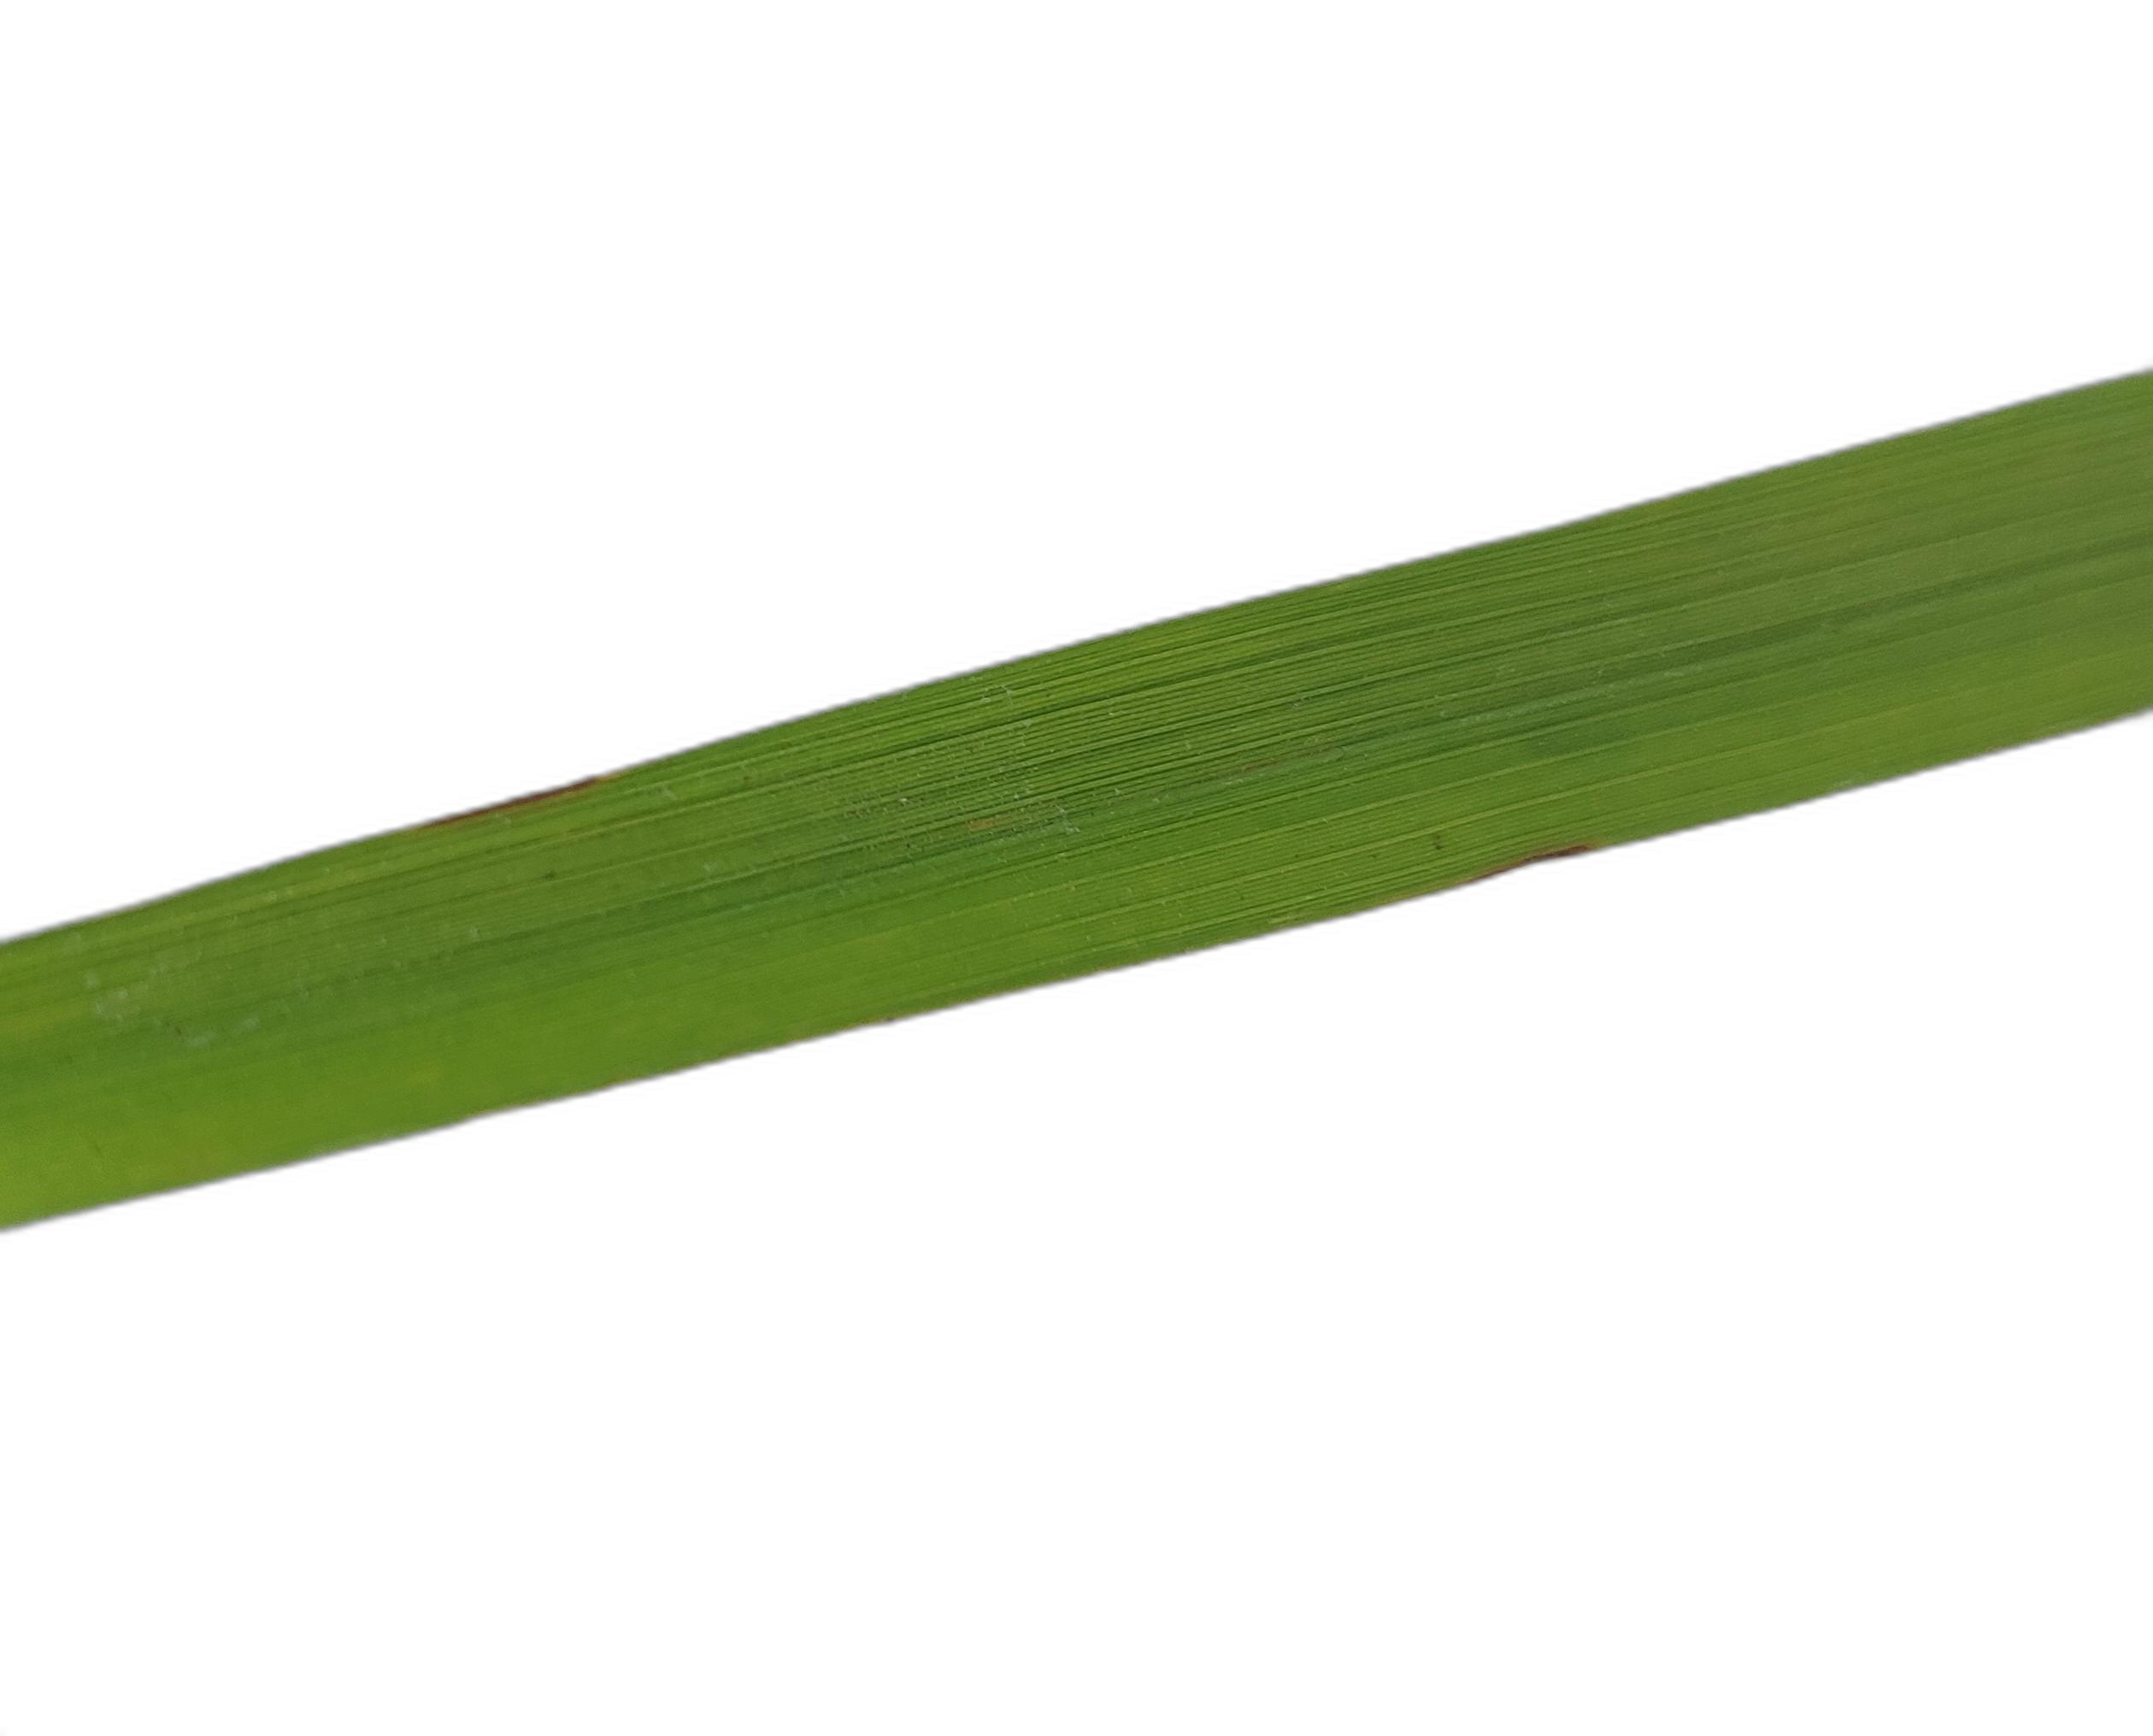
Label: Healthy